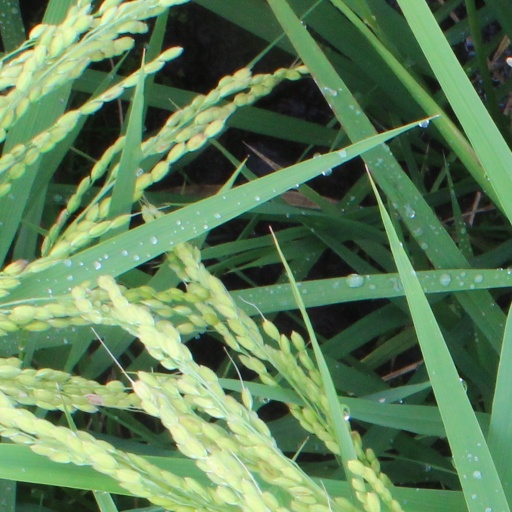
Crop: rice